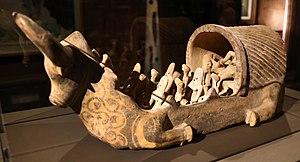
La civilisation de la vallée de l'Indus, ou civilisation harappéenne, du nom de la ville antique de Harappa, est une civilisation de l'Âge du bronze, dont le territoire s'étendait autour de la vallée du fleuve Indus, dans l'ouest du sous-continent indien. Ses traits caractéristiques se développent durant une période dite « mature », qui va d'environ 2600 av. J.-C. à 1900 av. J.-C., mais plus largement les phases associées à cette civilisation vont au moins de la fin du IVᵉ millénaire av. J.‑C. au début du IIᵉ millénaire av. J.‑C.